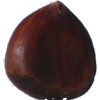
Label: chestnut